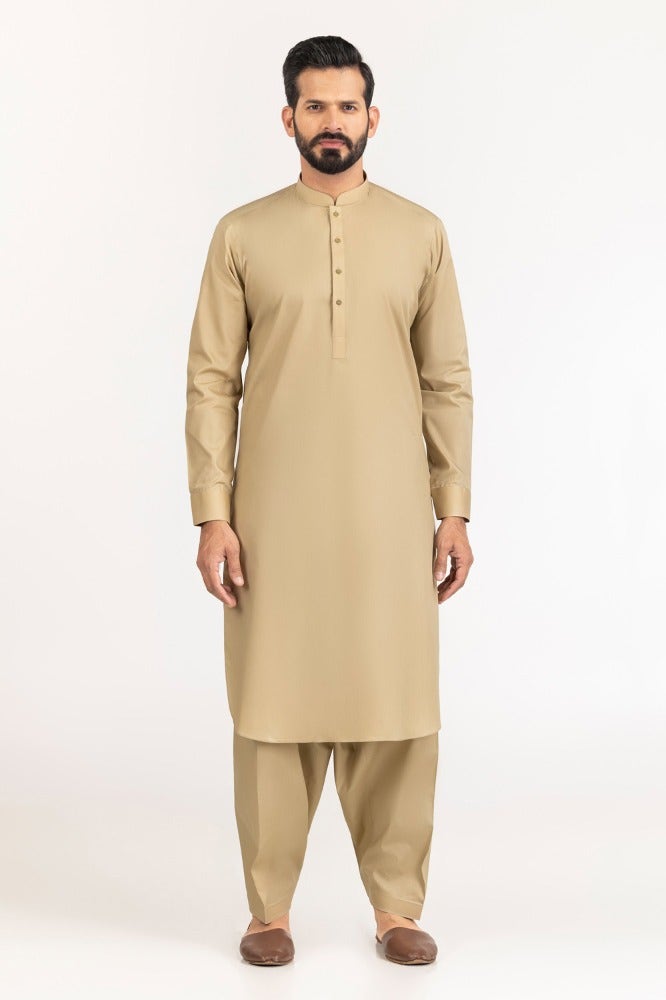
tan kurta pajamas